Shimazu Nariakira

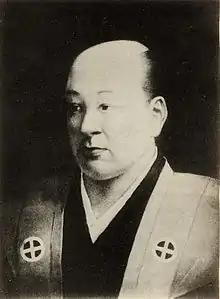
Shimazu Nariakira

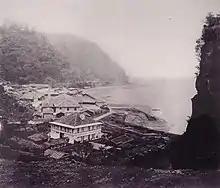
The Shūseikan (集成館) industrial area established by Shimazu Nariakira in 1852 in Iso, Satsuma Province. A "foreigner's building" was built to house seven English technicians, (head of these being one "E. Home"). 1872 photograph.

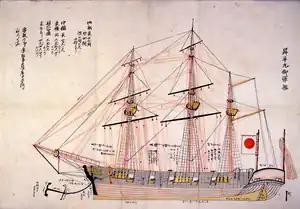
The 1854 "Shōhei Maru", Japan's first Western warship, was built from Dutch technical drawings, under Nariakira.

He was renowned as an intelligent and wise lord, and was greatly interested in Western learning and technology. He was enshrined after death as the Shinto kami in May 1863.